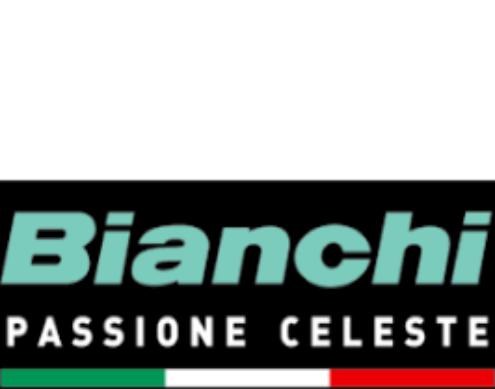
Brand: bianchi
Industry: Transportation